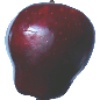
Label: Apple Red Delicious 1